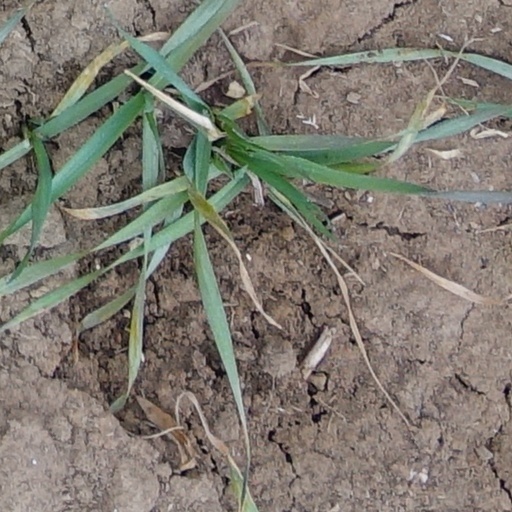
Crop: wheat